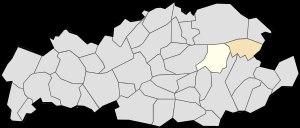
Courrières est une commune française située dans le département du Pas-de-Calais en région Hauts-de-France.